Kusatsu Onsen Bus Terminal

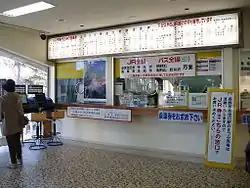

The main concourse and gates (of which there are 9) are on the 2nd floor, along with a ticket office, internet terminals, vending machines, and a coffee and souvenir shop. There is a restaurant and tourist information desk on the 1st floor and a hot spring library on the 3rd floor.